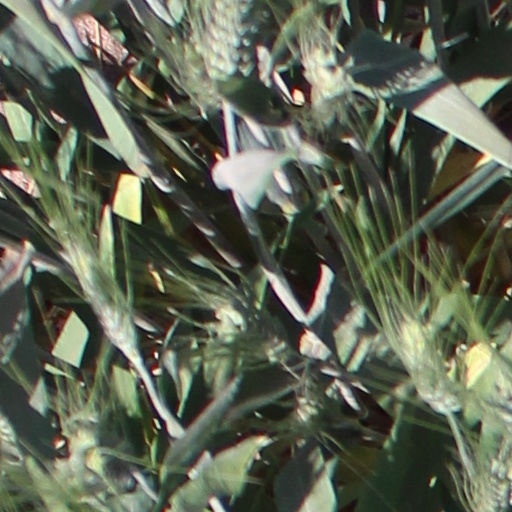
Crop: wheat